Answer in natural language. Is modern tv stand in black in front of Doorway? Choose between the following options: no or yes
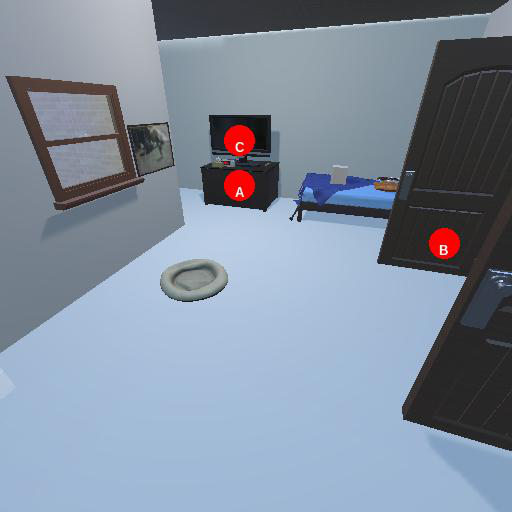
<answer>no</answer>